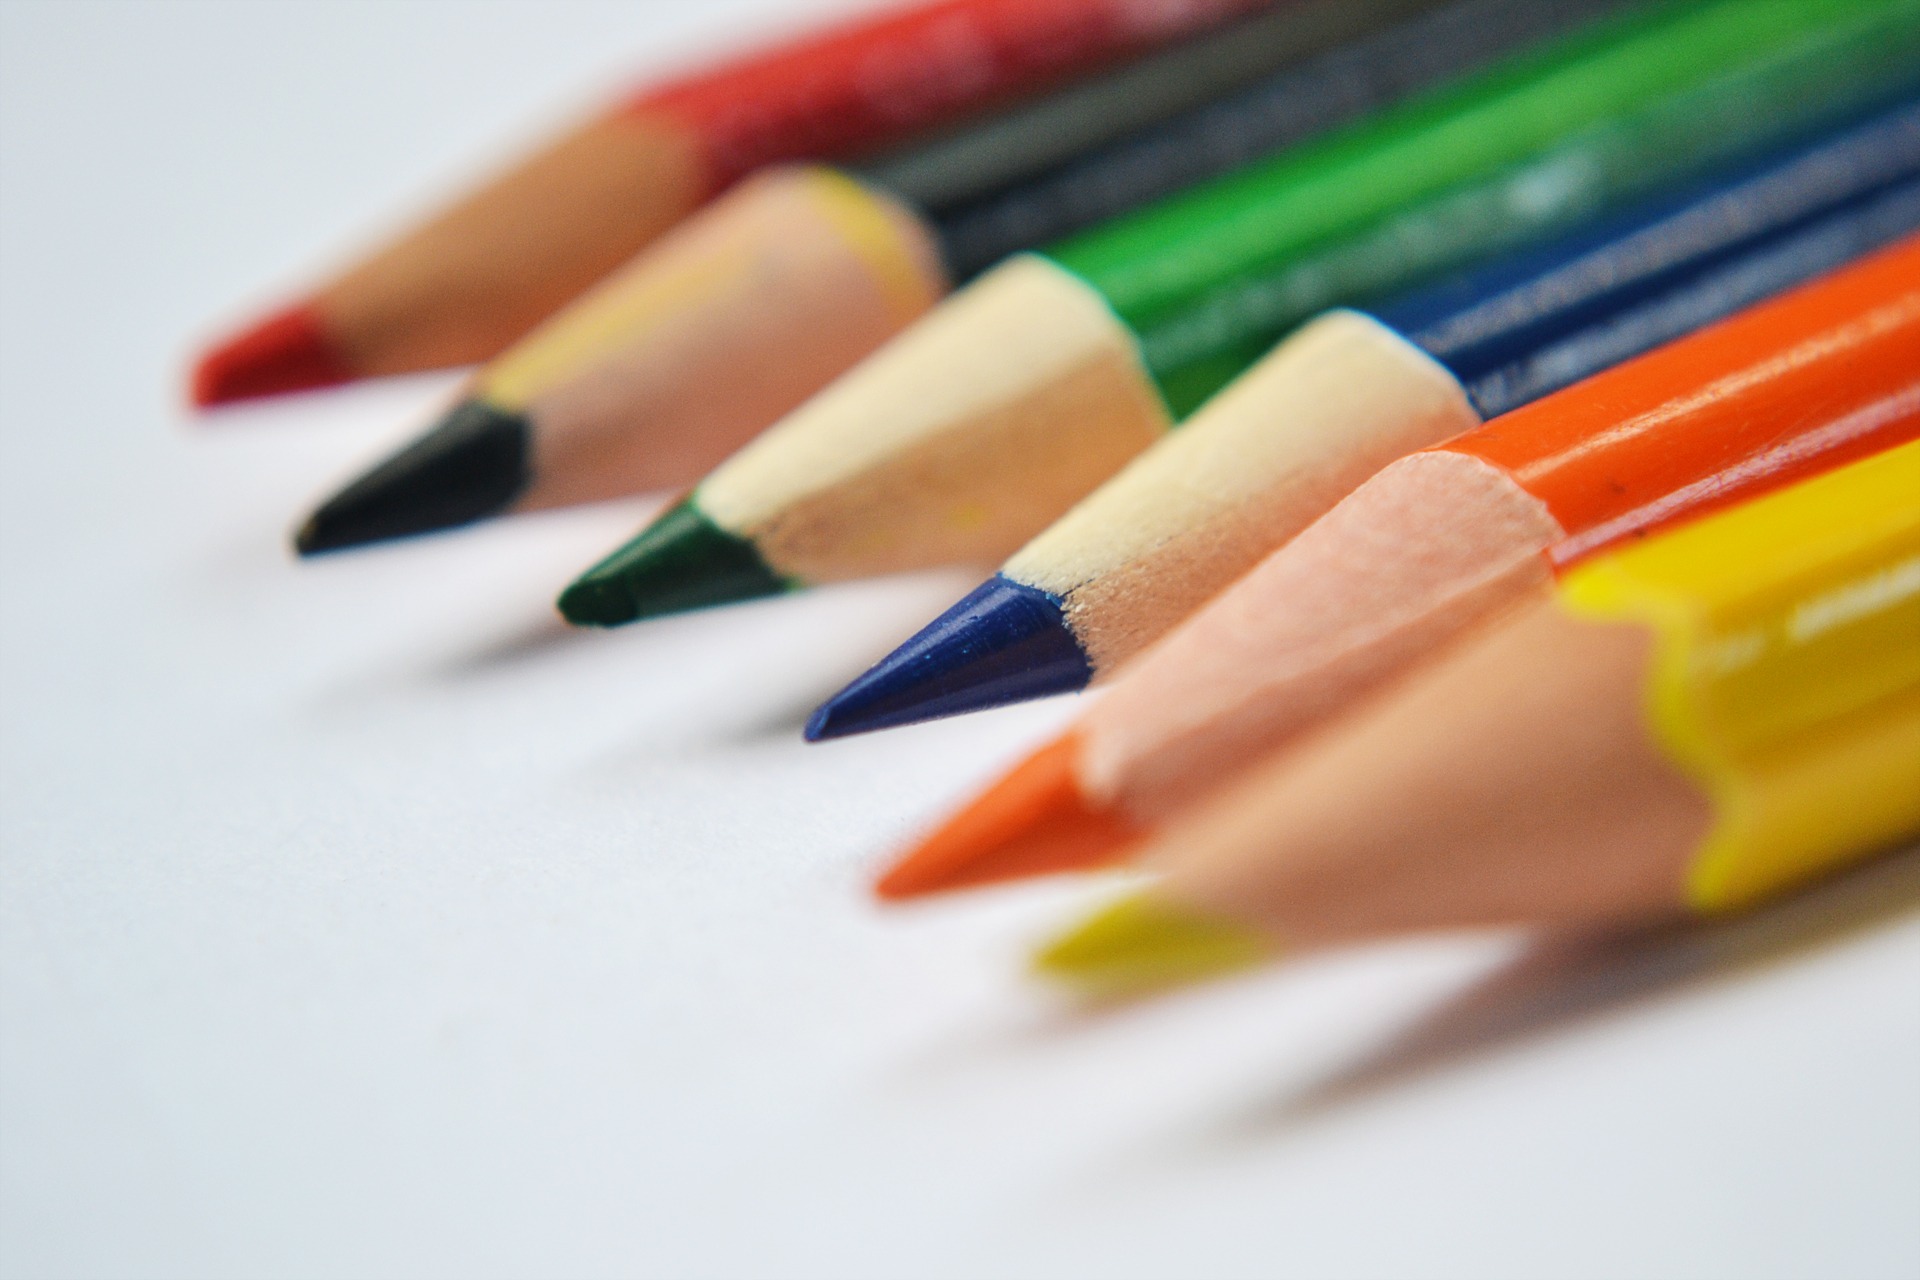
writing, hand, pencil, color, colors, stationery, pencils, sri lanka, ceylon, color pencils, mawanella